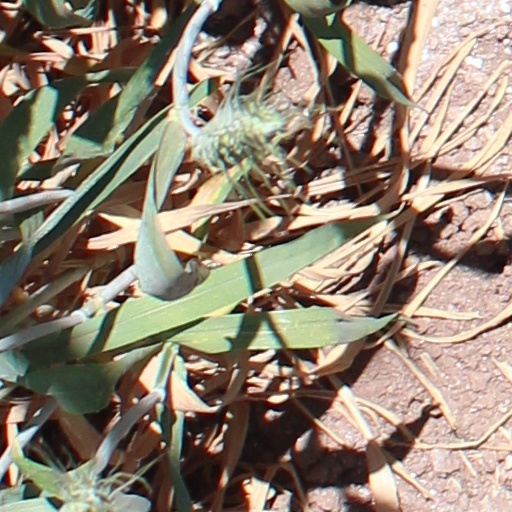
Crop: wheat